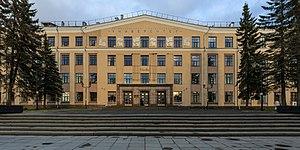
Petrozavodsk est une ville de Russie et la capitale de la république de Carélie. Sa population s'élève à 268 946 habitants en 2013.